Joseph Beacham

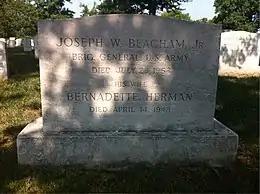
Grave at Arlington National Cemetery

Beacham was born on April 8, 1874. He graduated from Cornell University in 1897. A brigadier general in the United States Army, Beacham was Professor of Military Science and Tactics at Cornell University and head of the military units at Cornell from 1926 to 1932.